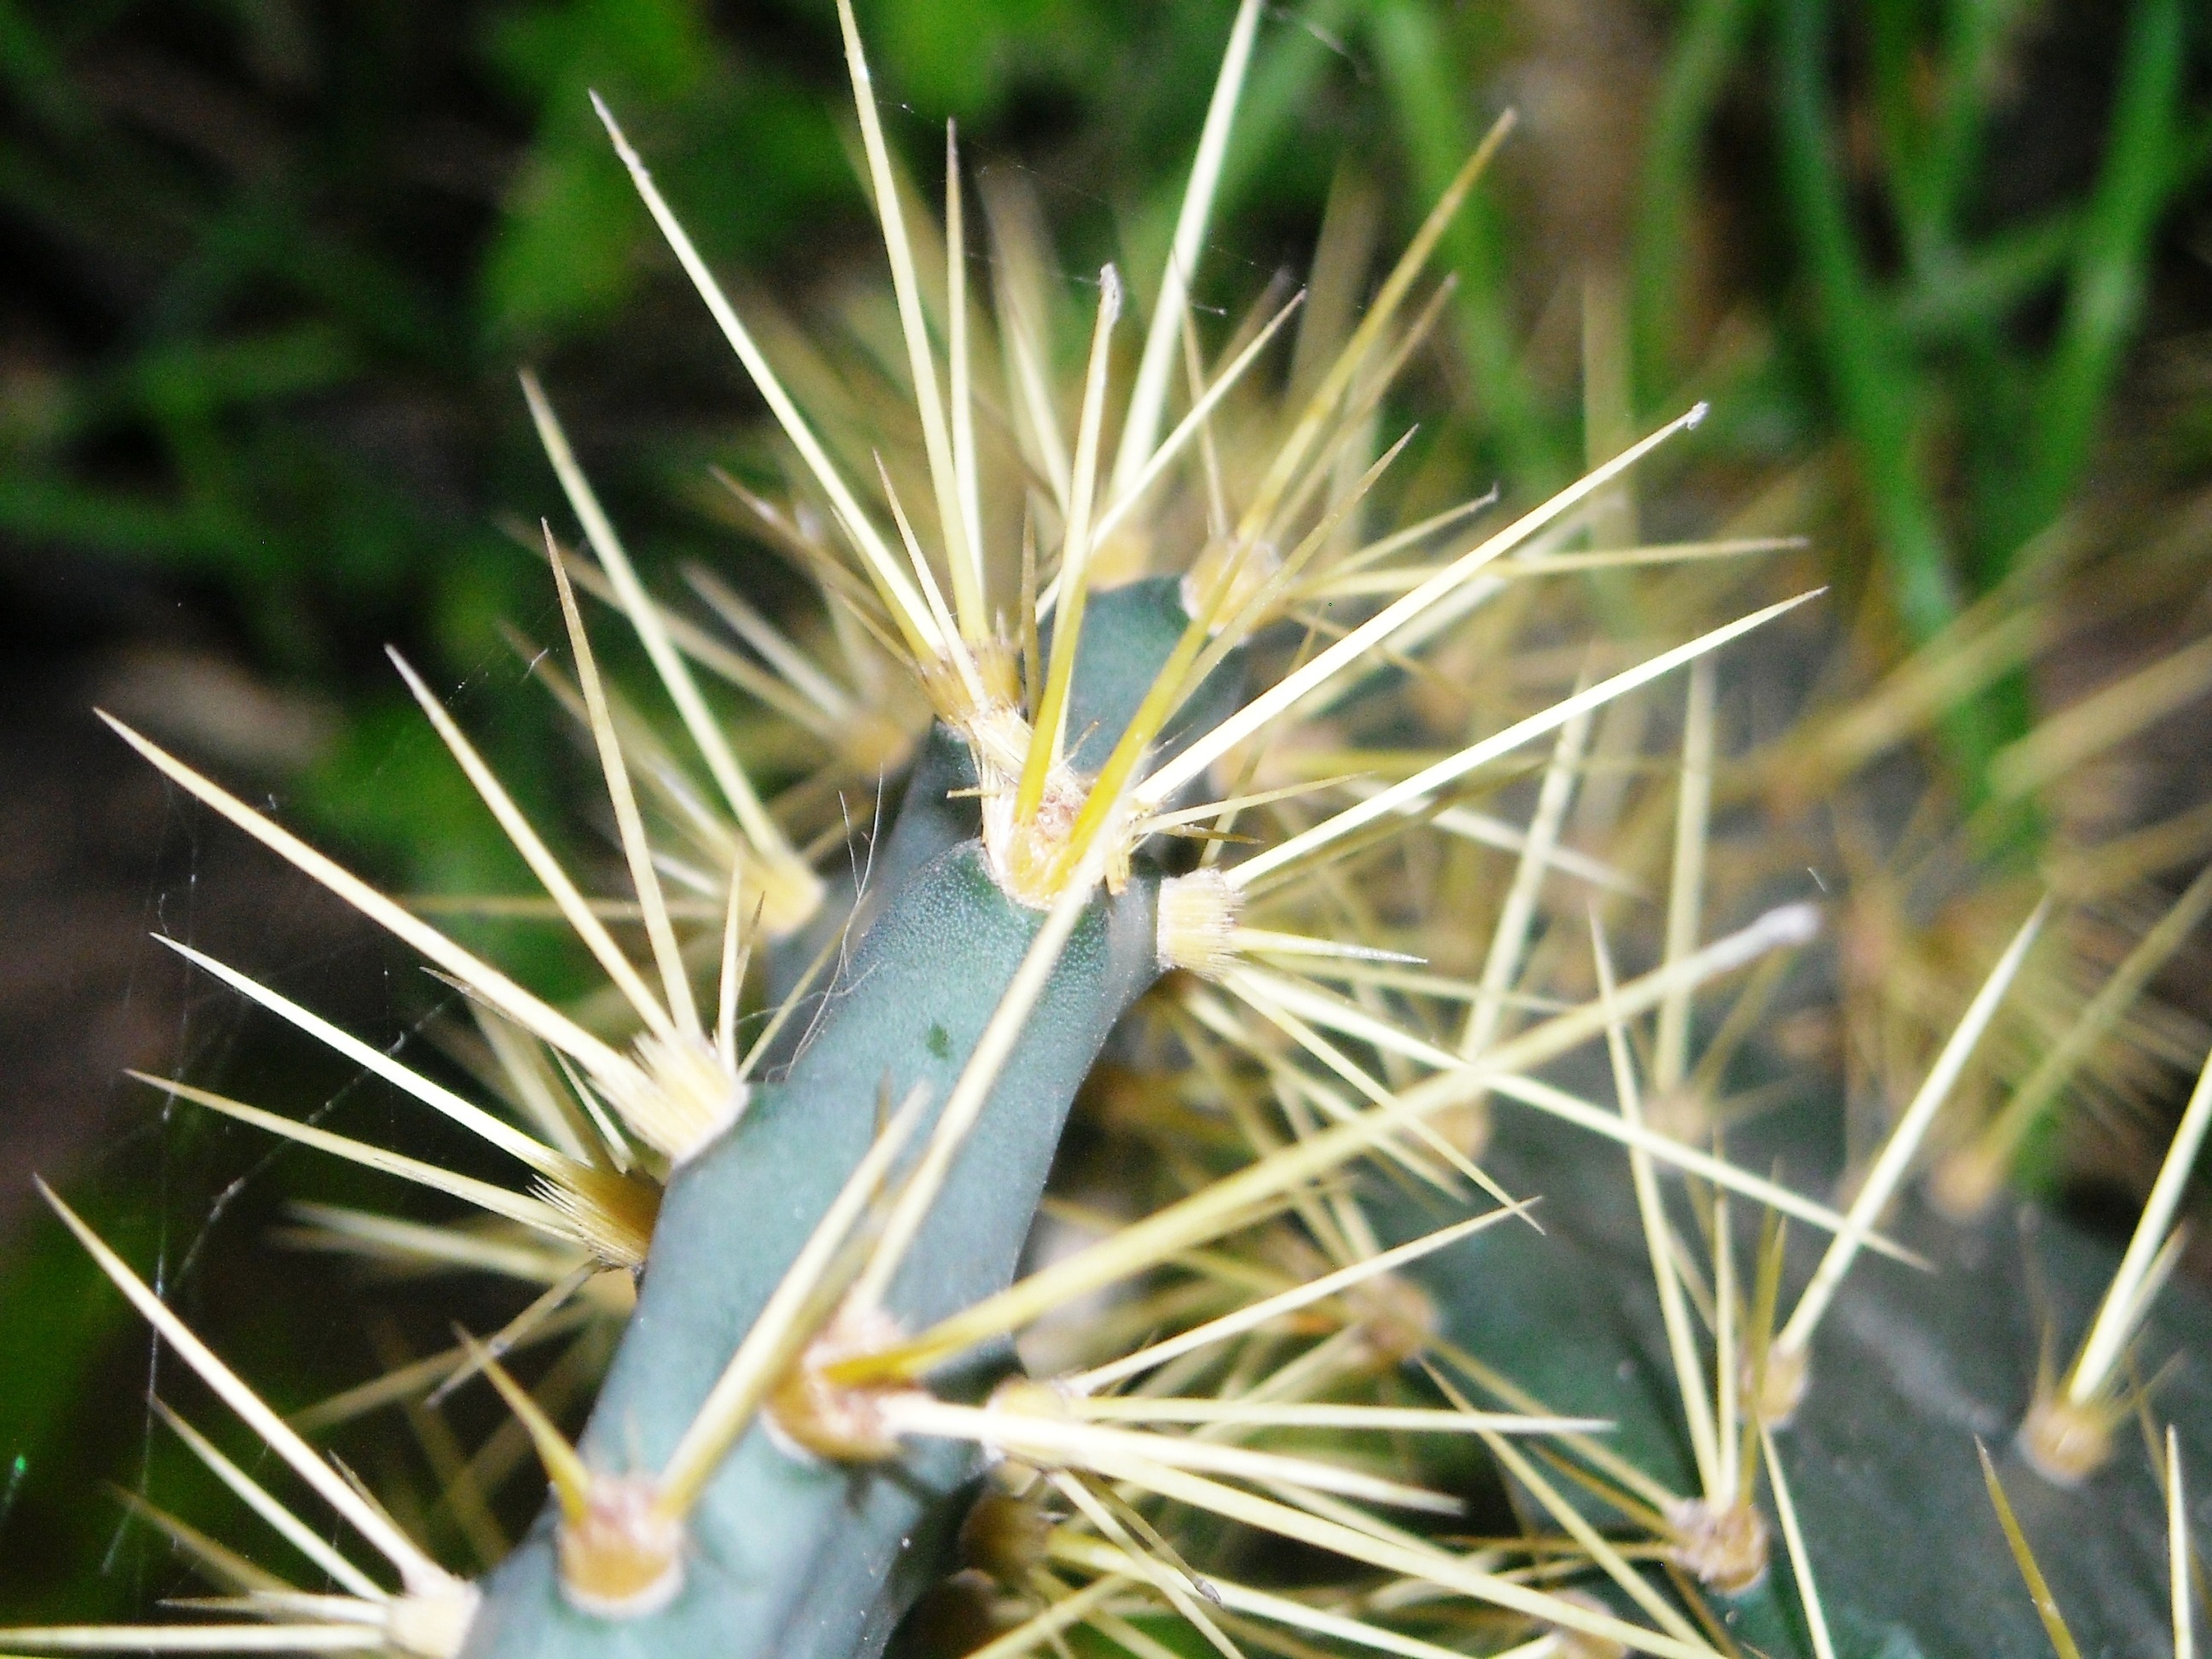
nature, grass, cactus, plant, lawn, flower, thorn, botany, flora, fauna, plants, close up, macro photography, flowering plant, grass family, land plant, thorns spines and prickles, centong